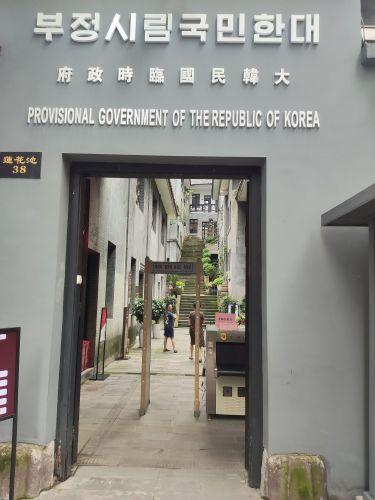
地标名称：重庆大韩民国临时政府旧址陈列馆
所在城市：重庆市·渝中区